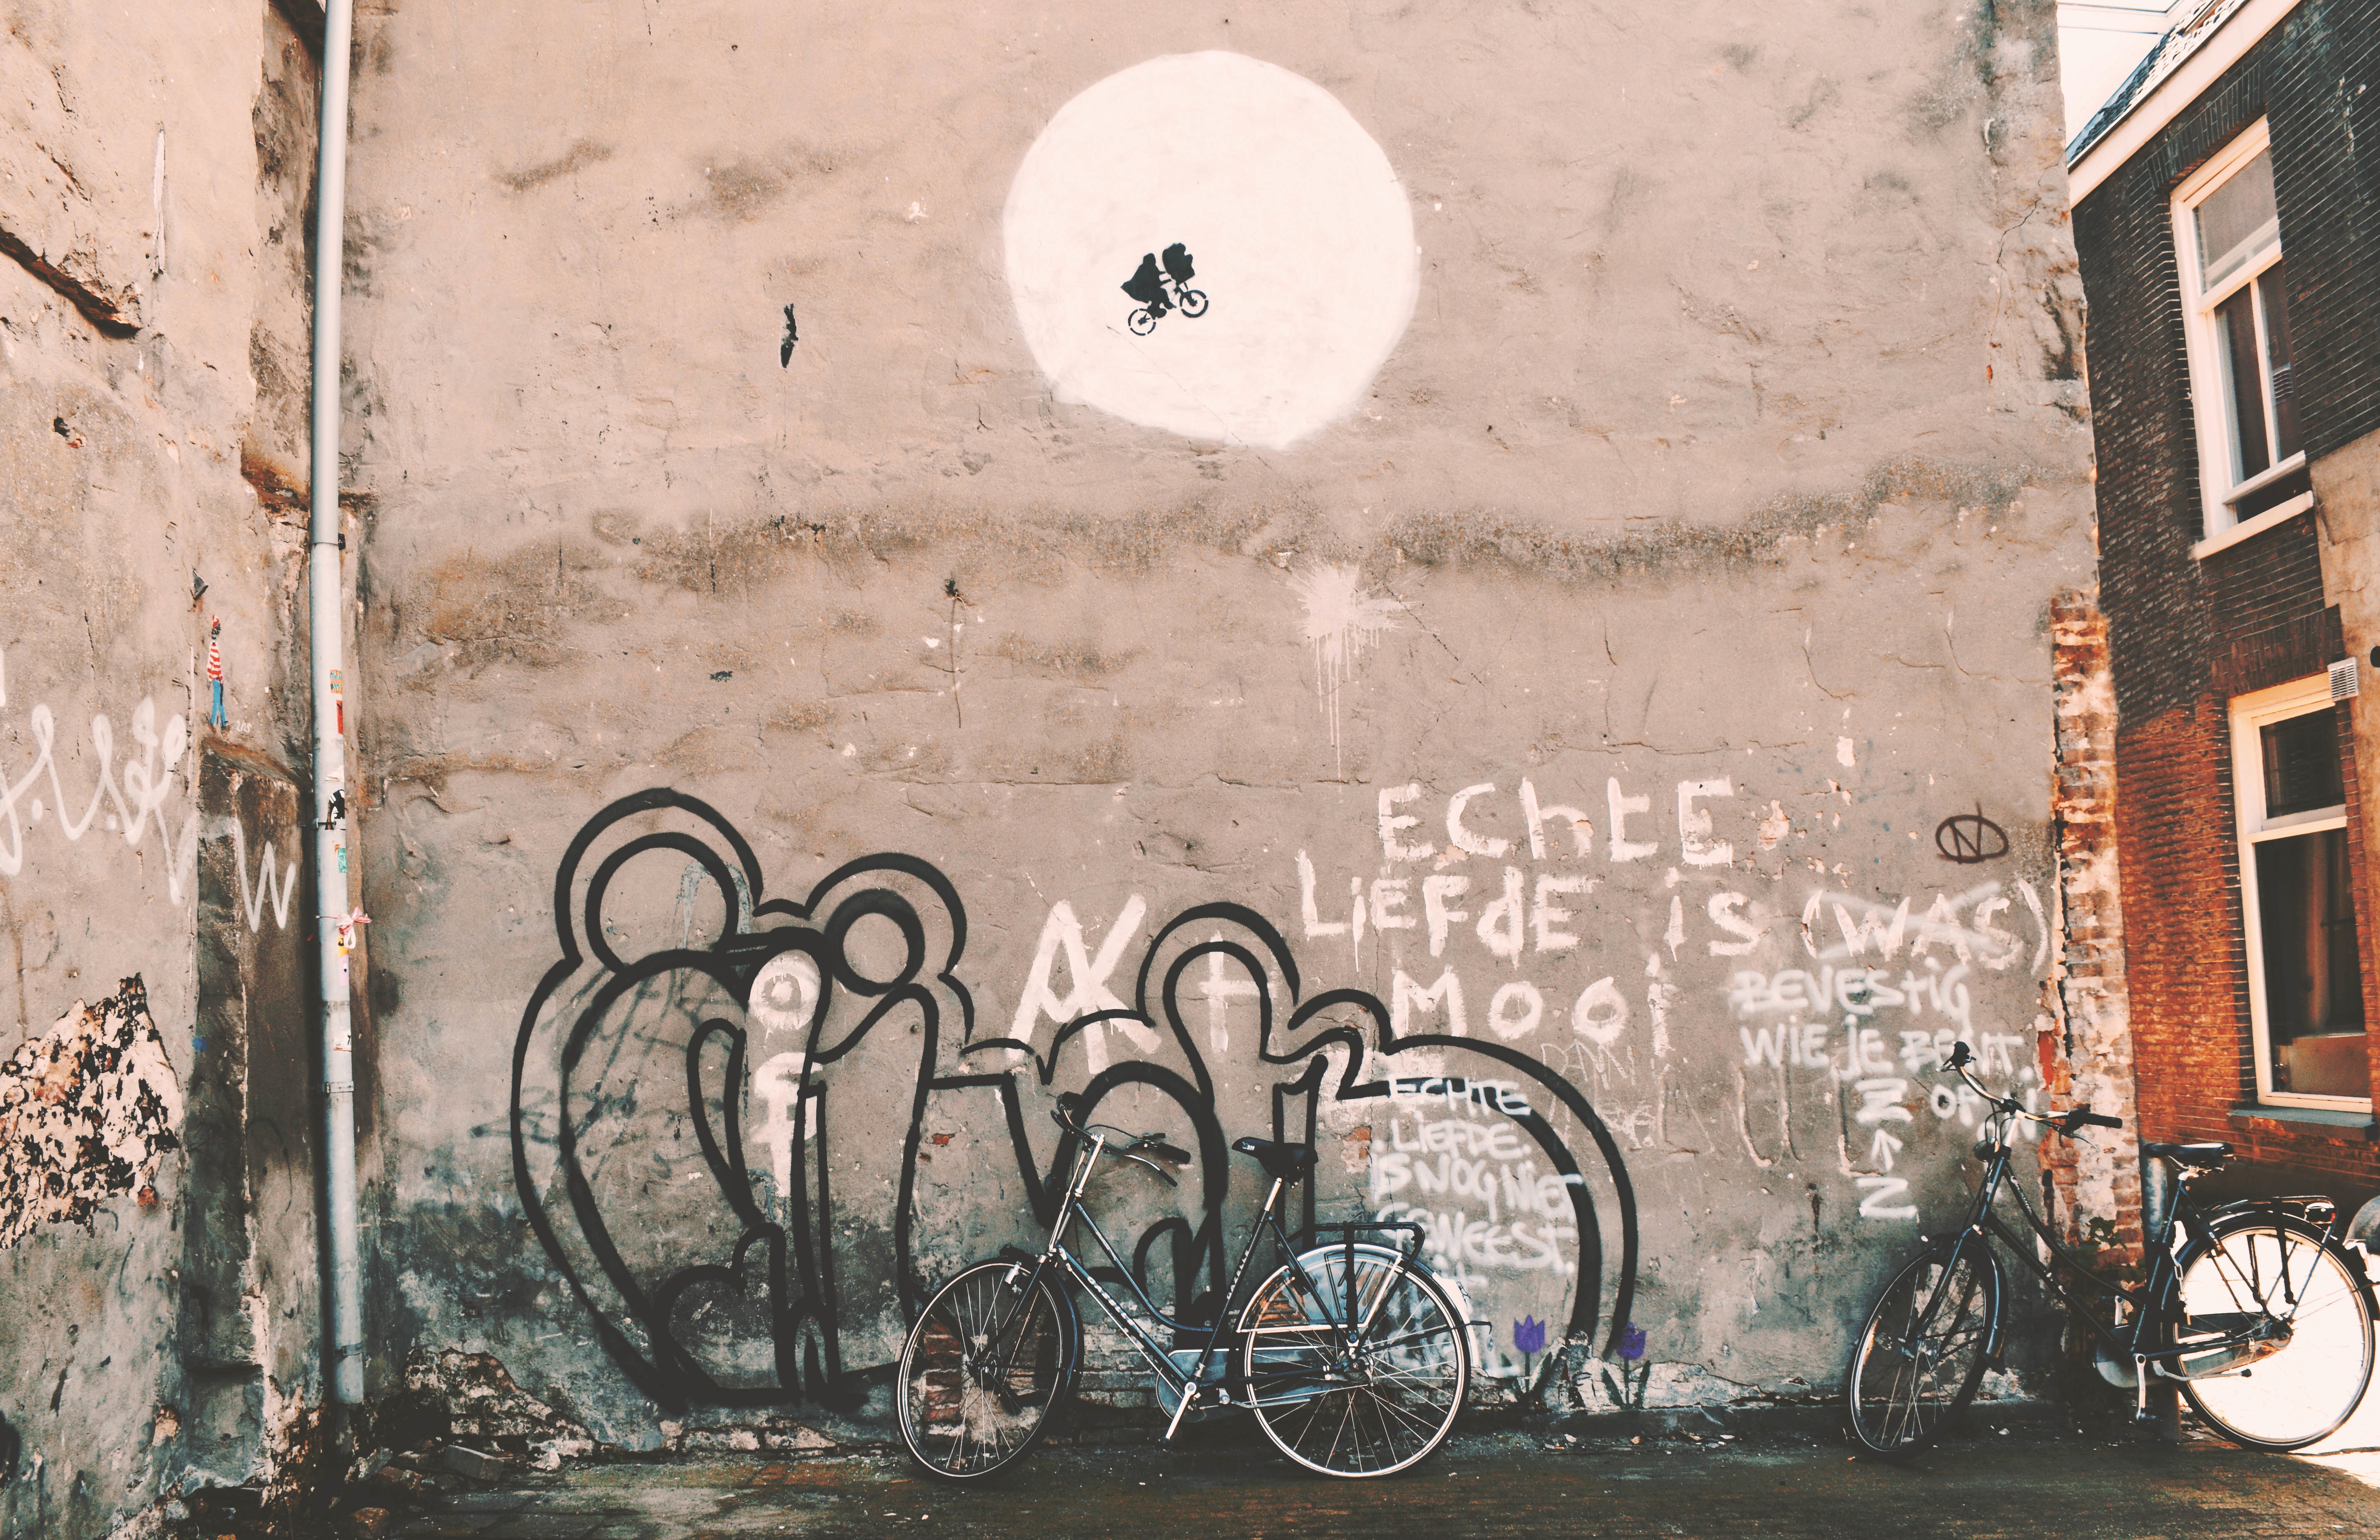
road, street, bicycle, wall, vehicle, graffiti, lane, art, urban area